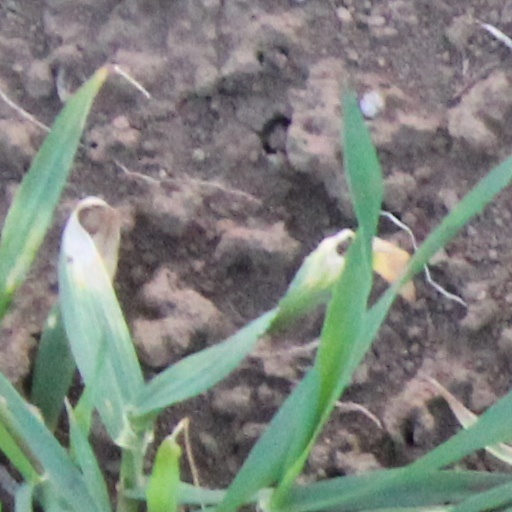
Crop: wheat